List of statues on Charles Bridge

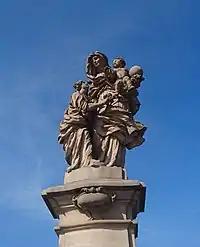
Statue of St. Anne

("socha sv. Anny") Designed by Matěj Václav Jäckel in 1707, at the expense of count Rudolf of Lisov, the hetman of the New Town of Prague, this statue represents St. Anne, mother of the Virgin Mary, who is portrayed here as a young girl.